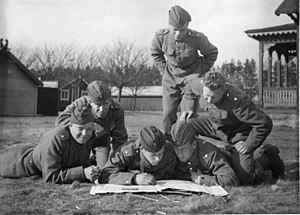
Invasionen af Danmark i 1940 / Efterspil
Ved den tyske okkupation flygtede et dansk kompagni over til Sverige i håb om at kunne fortsætte kampen derfra. Svenskerne internerede de danske soldater i Ljungbyhed. Her ses nogle af dem følge hændelserne i dagspressen. 9. april 1940. Kilde: Åhlen & Åkerlund via IMS Vintage Photos. Fotograf: Ukendt.
Invasionen af Danmark i 1940 var det tyske angreb på Danmark den 9. april 1940 under 2. verdenskrig. Angrebet var underordnet hovedangrebet mod Norge. Kodebetegnelsen Weserübung betyder Weser-øvelse på dansk efter floden Weser i det nordvestlige Tyskland.